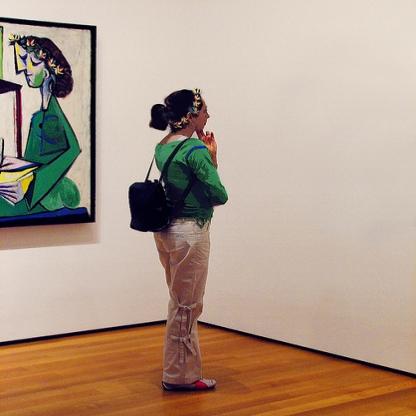
Scene: Indoor